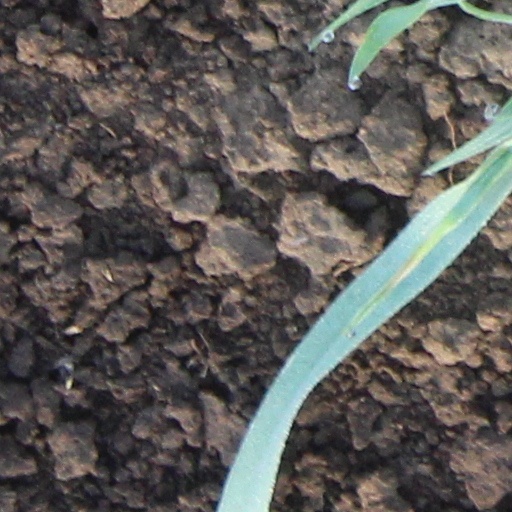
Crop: wheat